Lindsey Vonn

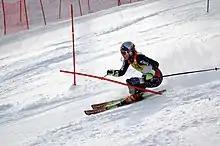
Lindsey Kildow during a slalom race in Aspen in November 2006

At her second Winter Olympics in 2006, Kildow clocked the second-best time in the first practice run yet crashed in the second training run for the downhill race on February 13, 2006, in San Sicario, Italy; she was evacuated by helicopter to Turin and was hospitalized overnight. Despite a bruised hip and strong pains, she returned on the slope 2 days later to compete and finished eighth. The gritty performance earned her the U.S. Olympic Spirit Award, as voted by American fans, fellow Team USA athletes, former U.S. Olympians, and members of the media for best representing the Olympic Spirit.